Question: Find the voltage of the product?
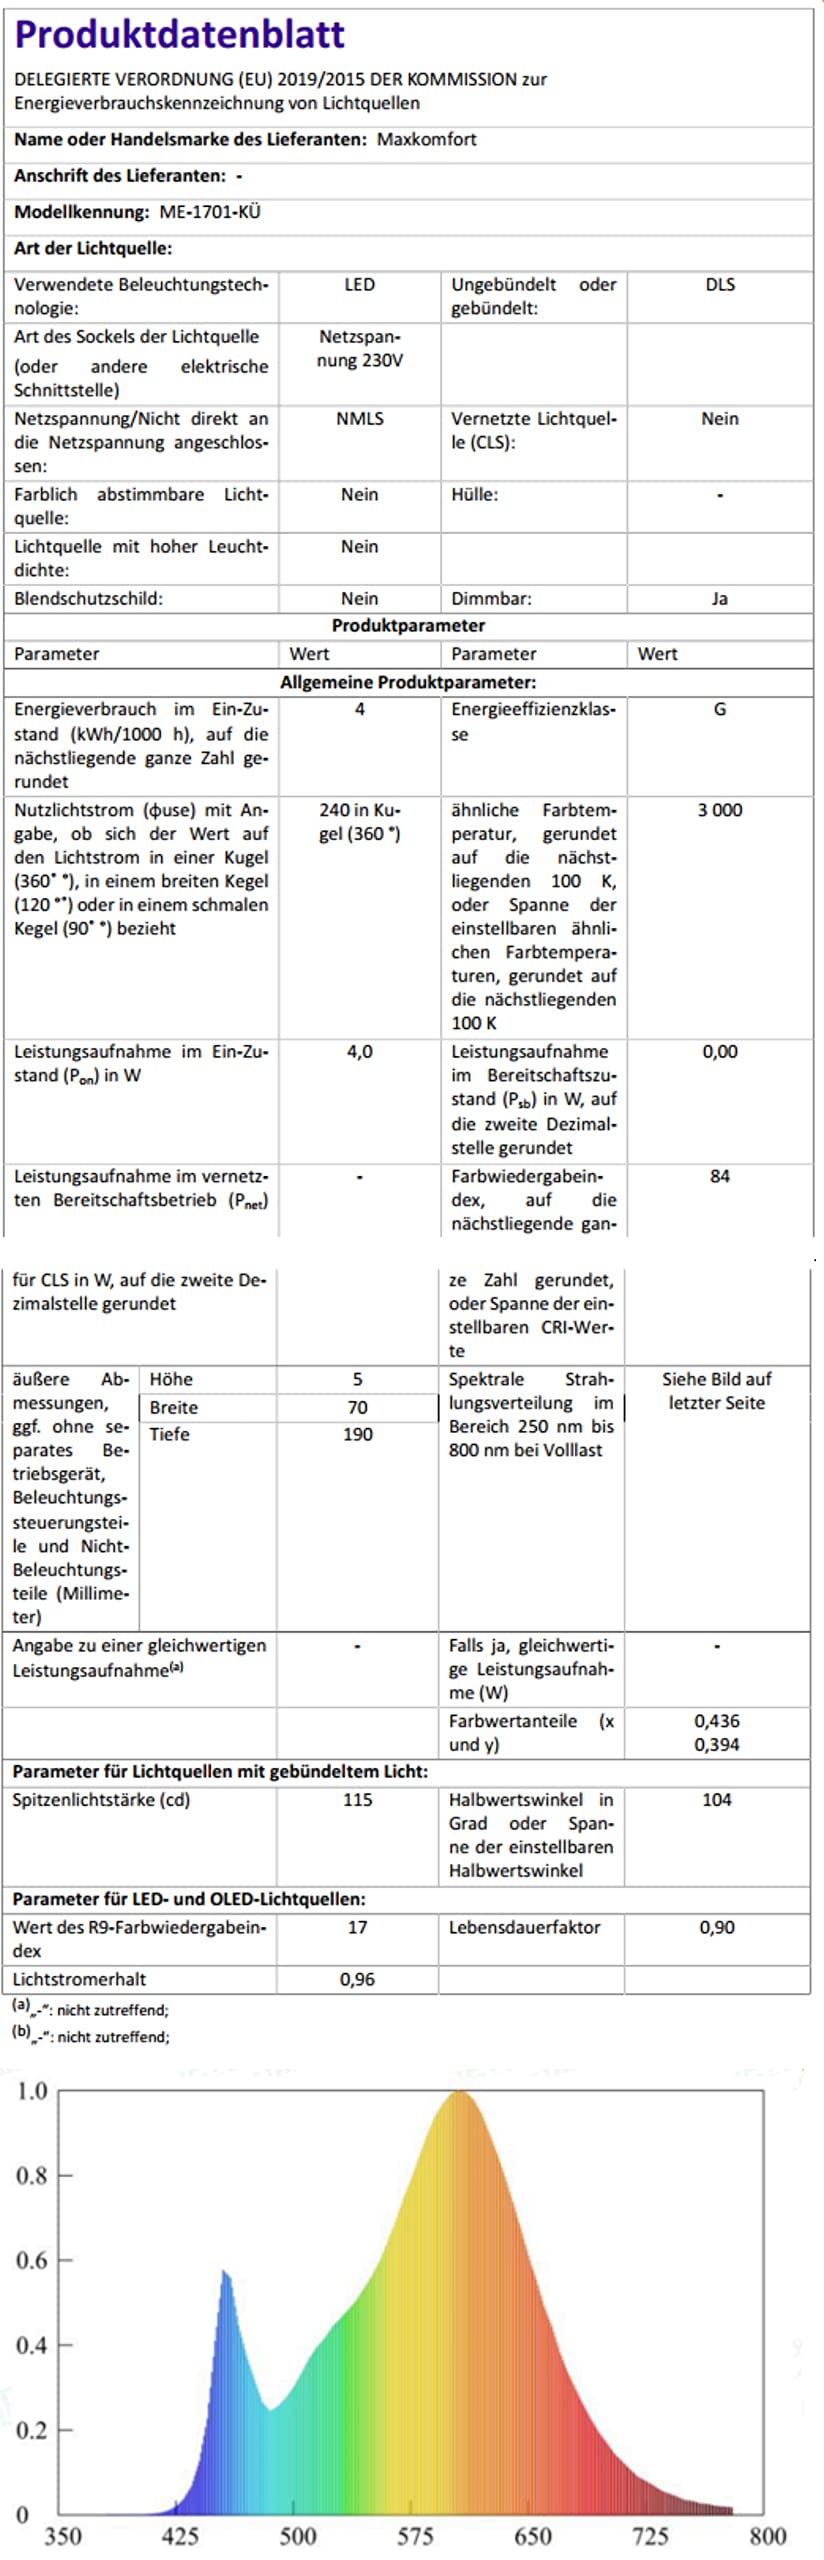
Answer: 230.0 volt